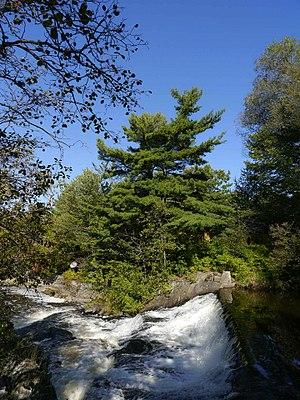
Cascades de la rivière Nicolet, Parc Marie-Victorin, Kingsey Falls, Québec.
Le parc Marie-Victorin est un jardin botanique situé dans la région du Centre-du-Québec, au Québec, dans la ville de Kingsey Falls. Il a été fondé en 1985 à l'occasion du centième anniversaire de la naissance du botaniste Conrad Kirouac, mieux connu sous le nom du Frère Marie-Victorin, qui était originaire de Kingsey Falls. Il s'agit d'un organisme à but non lucratif qui est reconnu dans sa région pour ses mosaïcultures. Ce parc s'étend sur 29 acres en tout.
Kingsey Falls est une ville du Québec, située dans la MRC d'Arthabaska, dans le Centre-du-Québec. Elle a été créée le 31 décembre 1997 par la fusion de la municipalité de Kingsey Falls et de la municipalité du village de Kingsey Falls. La municipalité de Kingsey Falls est devenue la ville de Kingsey Falls le 16 septembre 2000.